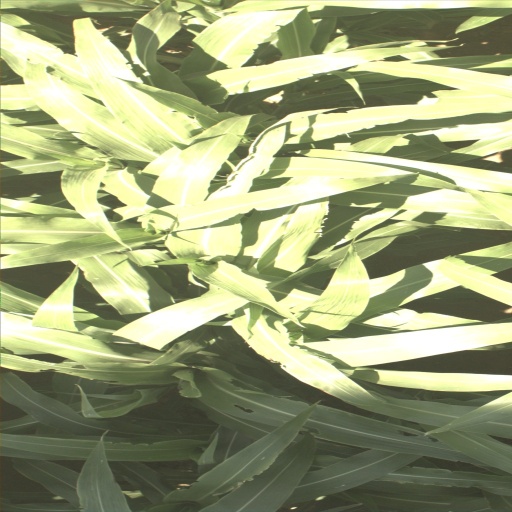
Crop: sorghum